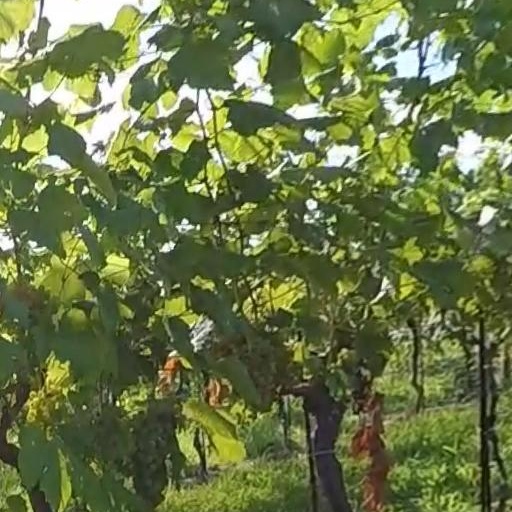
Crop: grape